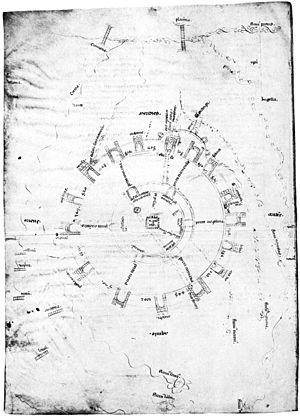
Galvano Fiamma, en latin Galvanus ou Galvagnus ou encore Flamma, de Flama ou de la Flamma, était un moine dominicain italien et chroniqueur Milanais. Il fut chapelain de Jean Visconti, seigneur de Milan, et a écrit plusieurs chroniques traitant de l'histoire de Milan et exaltant les Visconti qui, à l'époque, était la dynastie régnante.